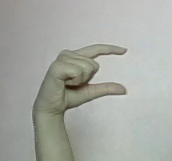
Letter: dal